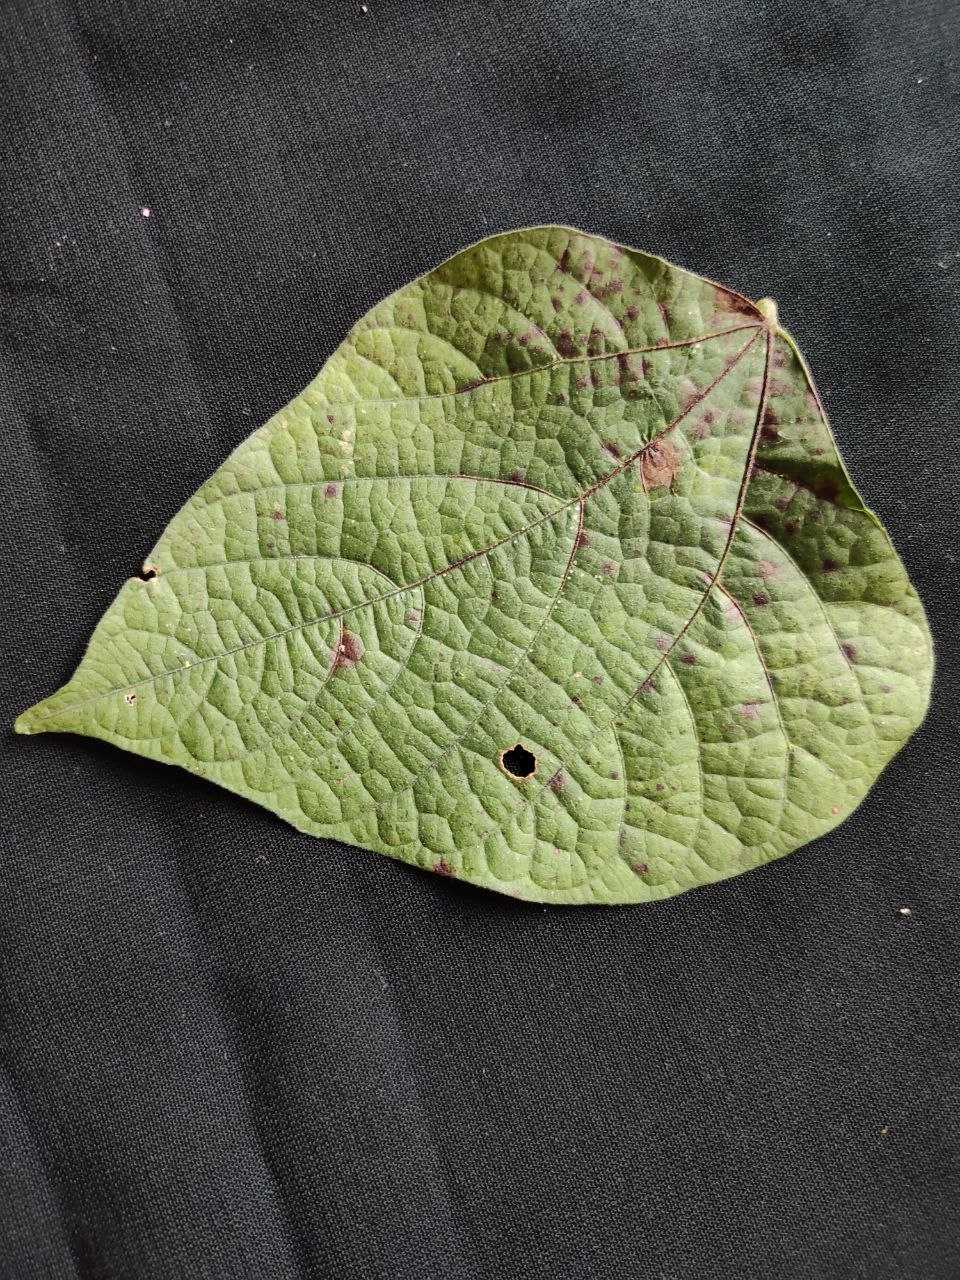
Crop: bean
Leaf condition: Rust